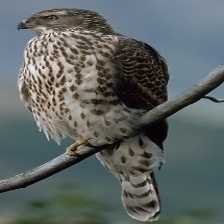
Species: NORTHERN GOSHAWK
Scientific name: ACCIPITER GENTILIS